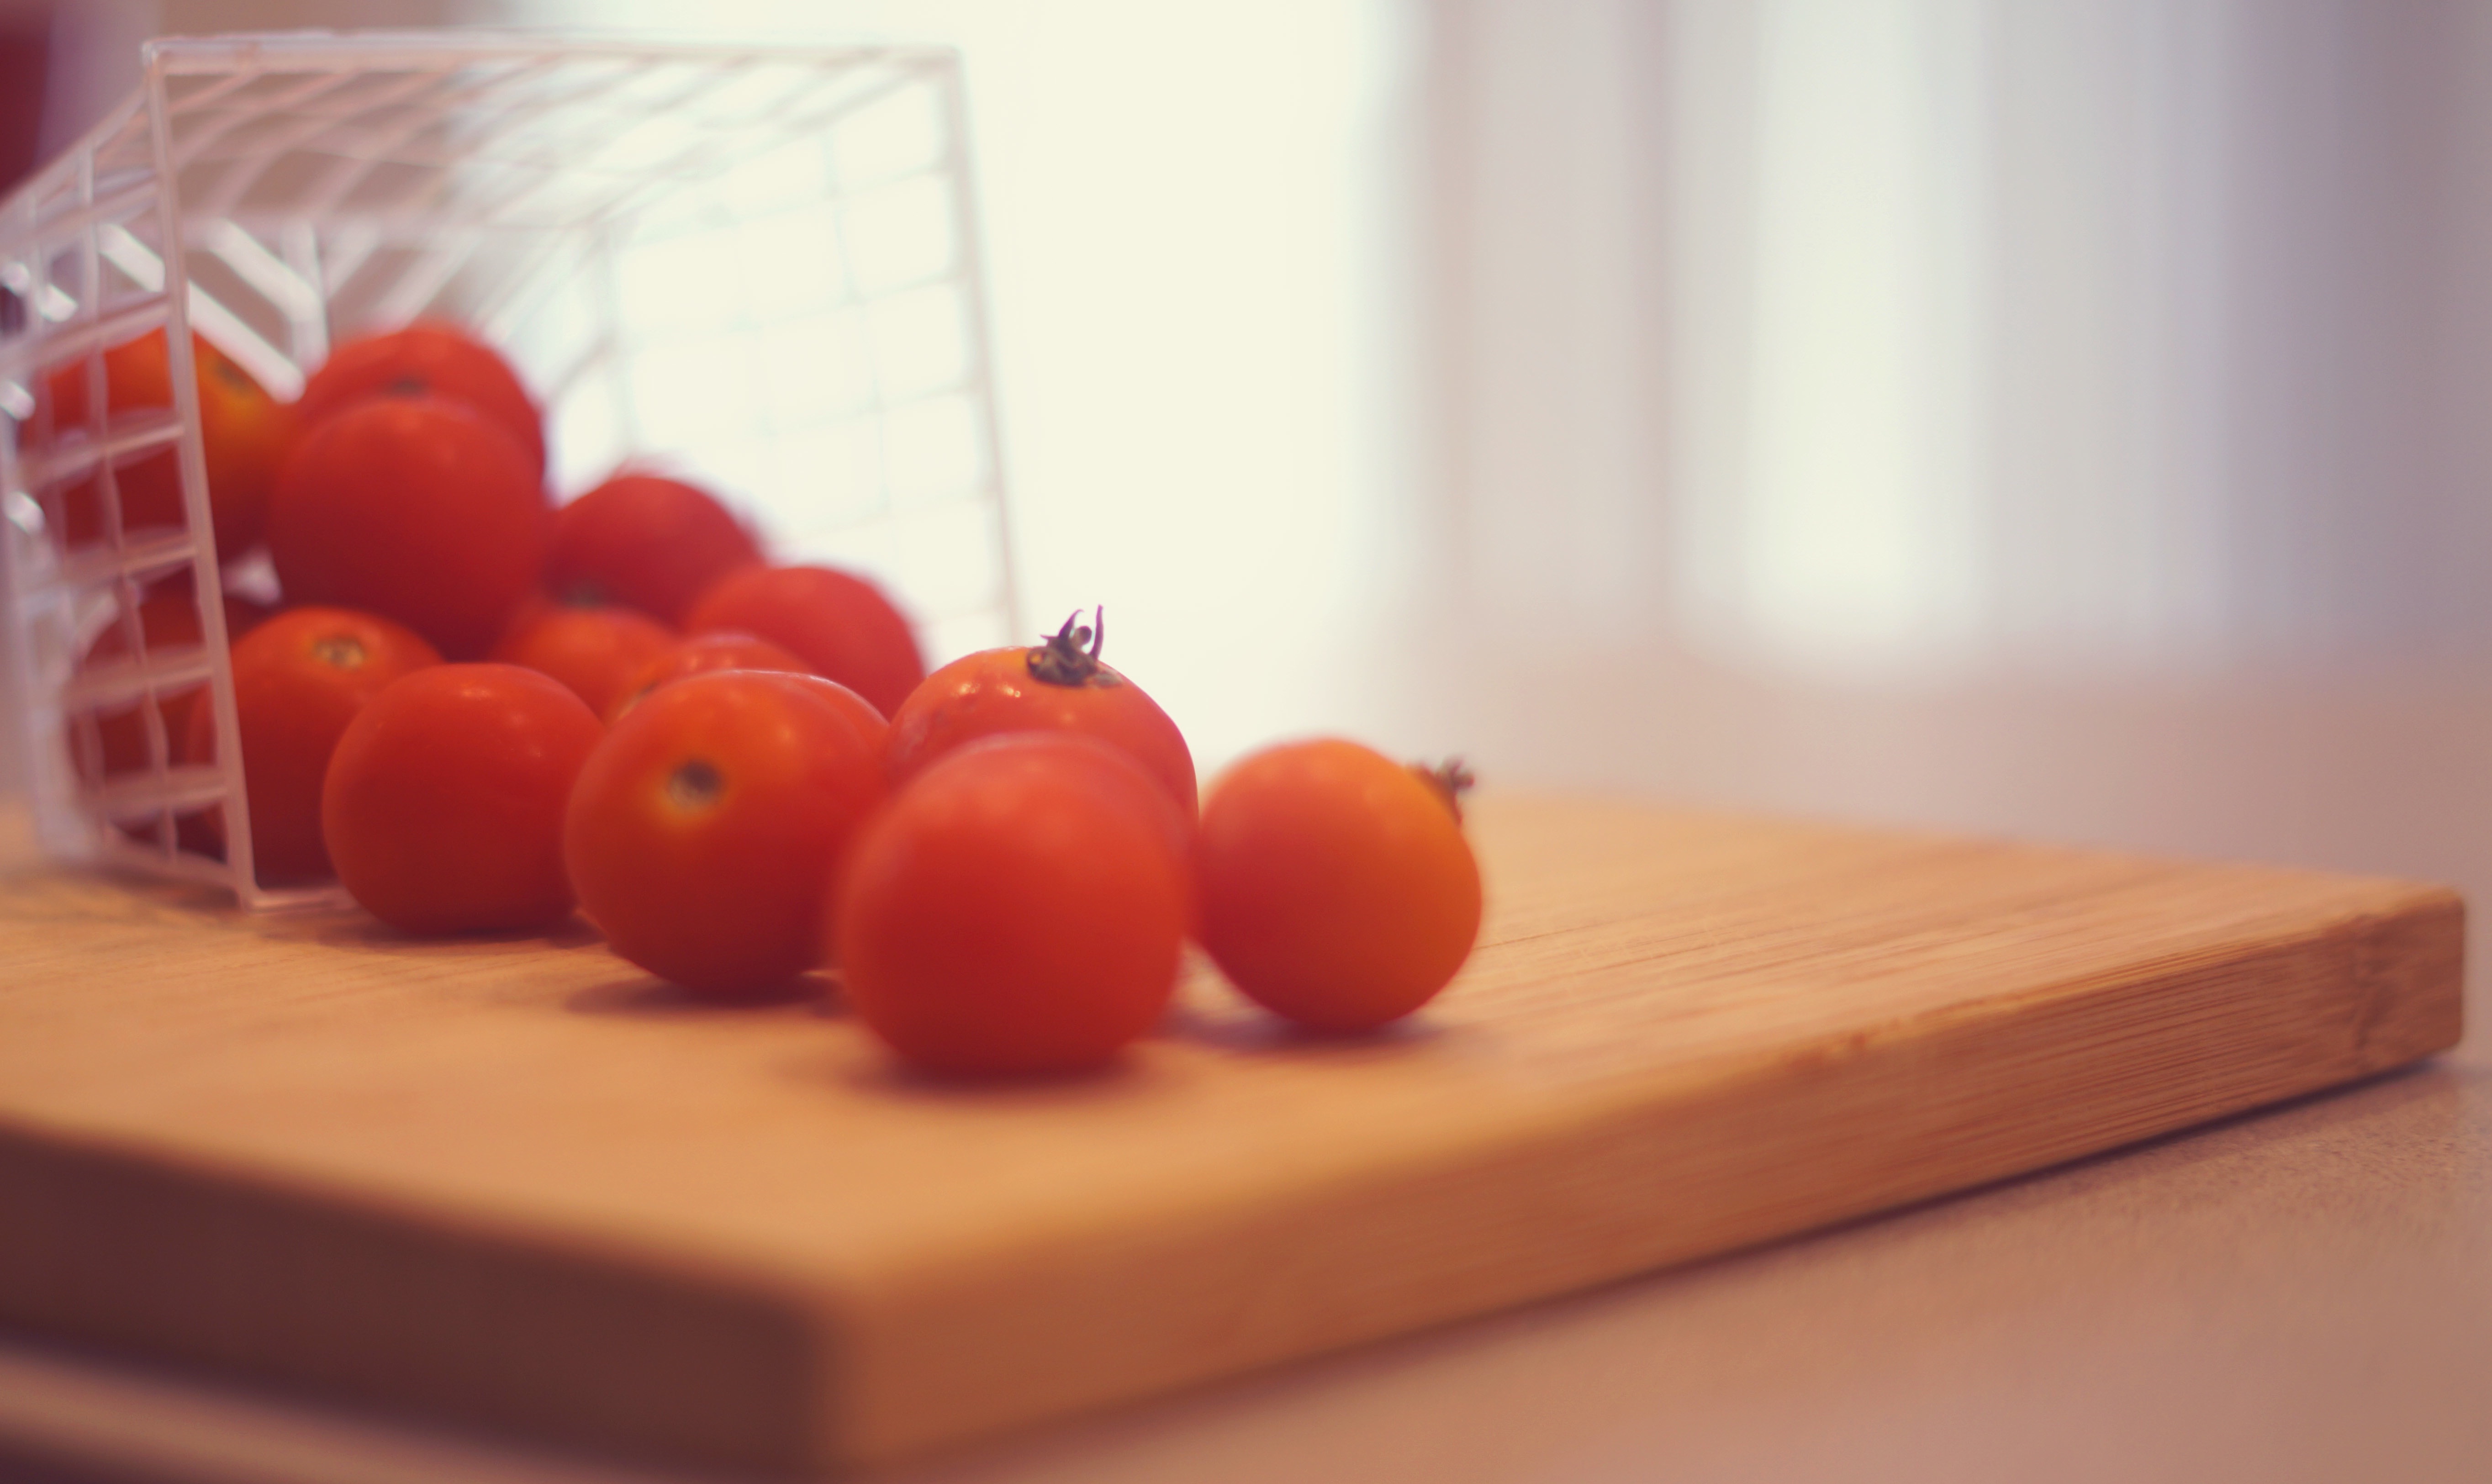
plant, fruit, flower, food, red, produce, vegetable, tomato, flowering plant, land plant